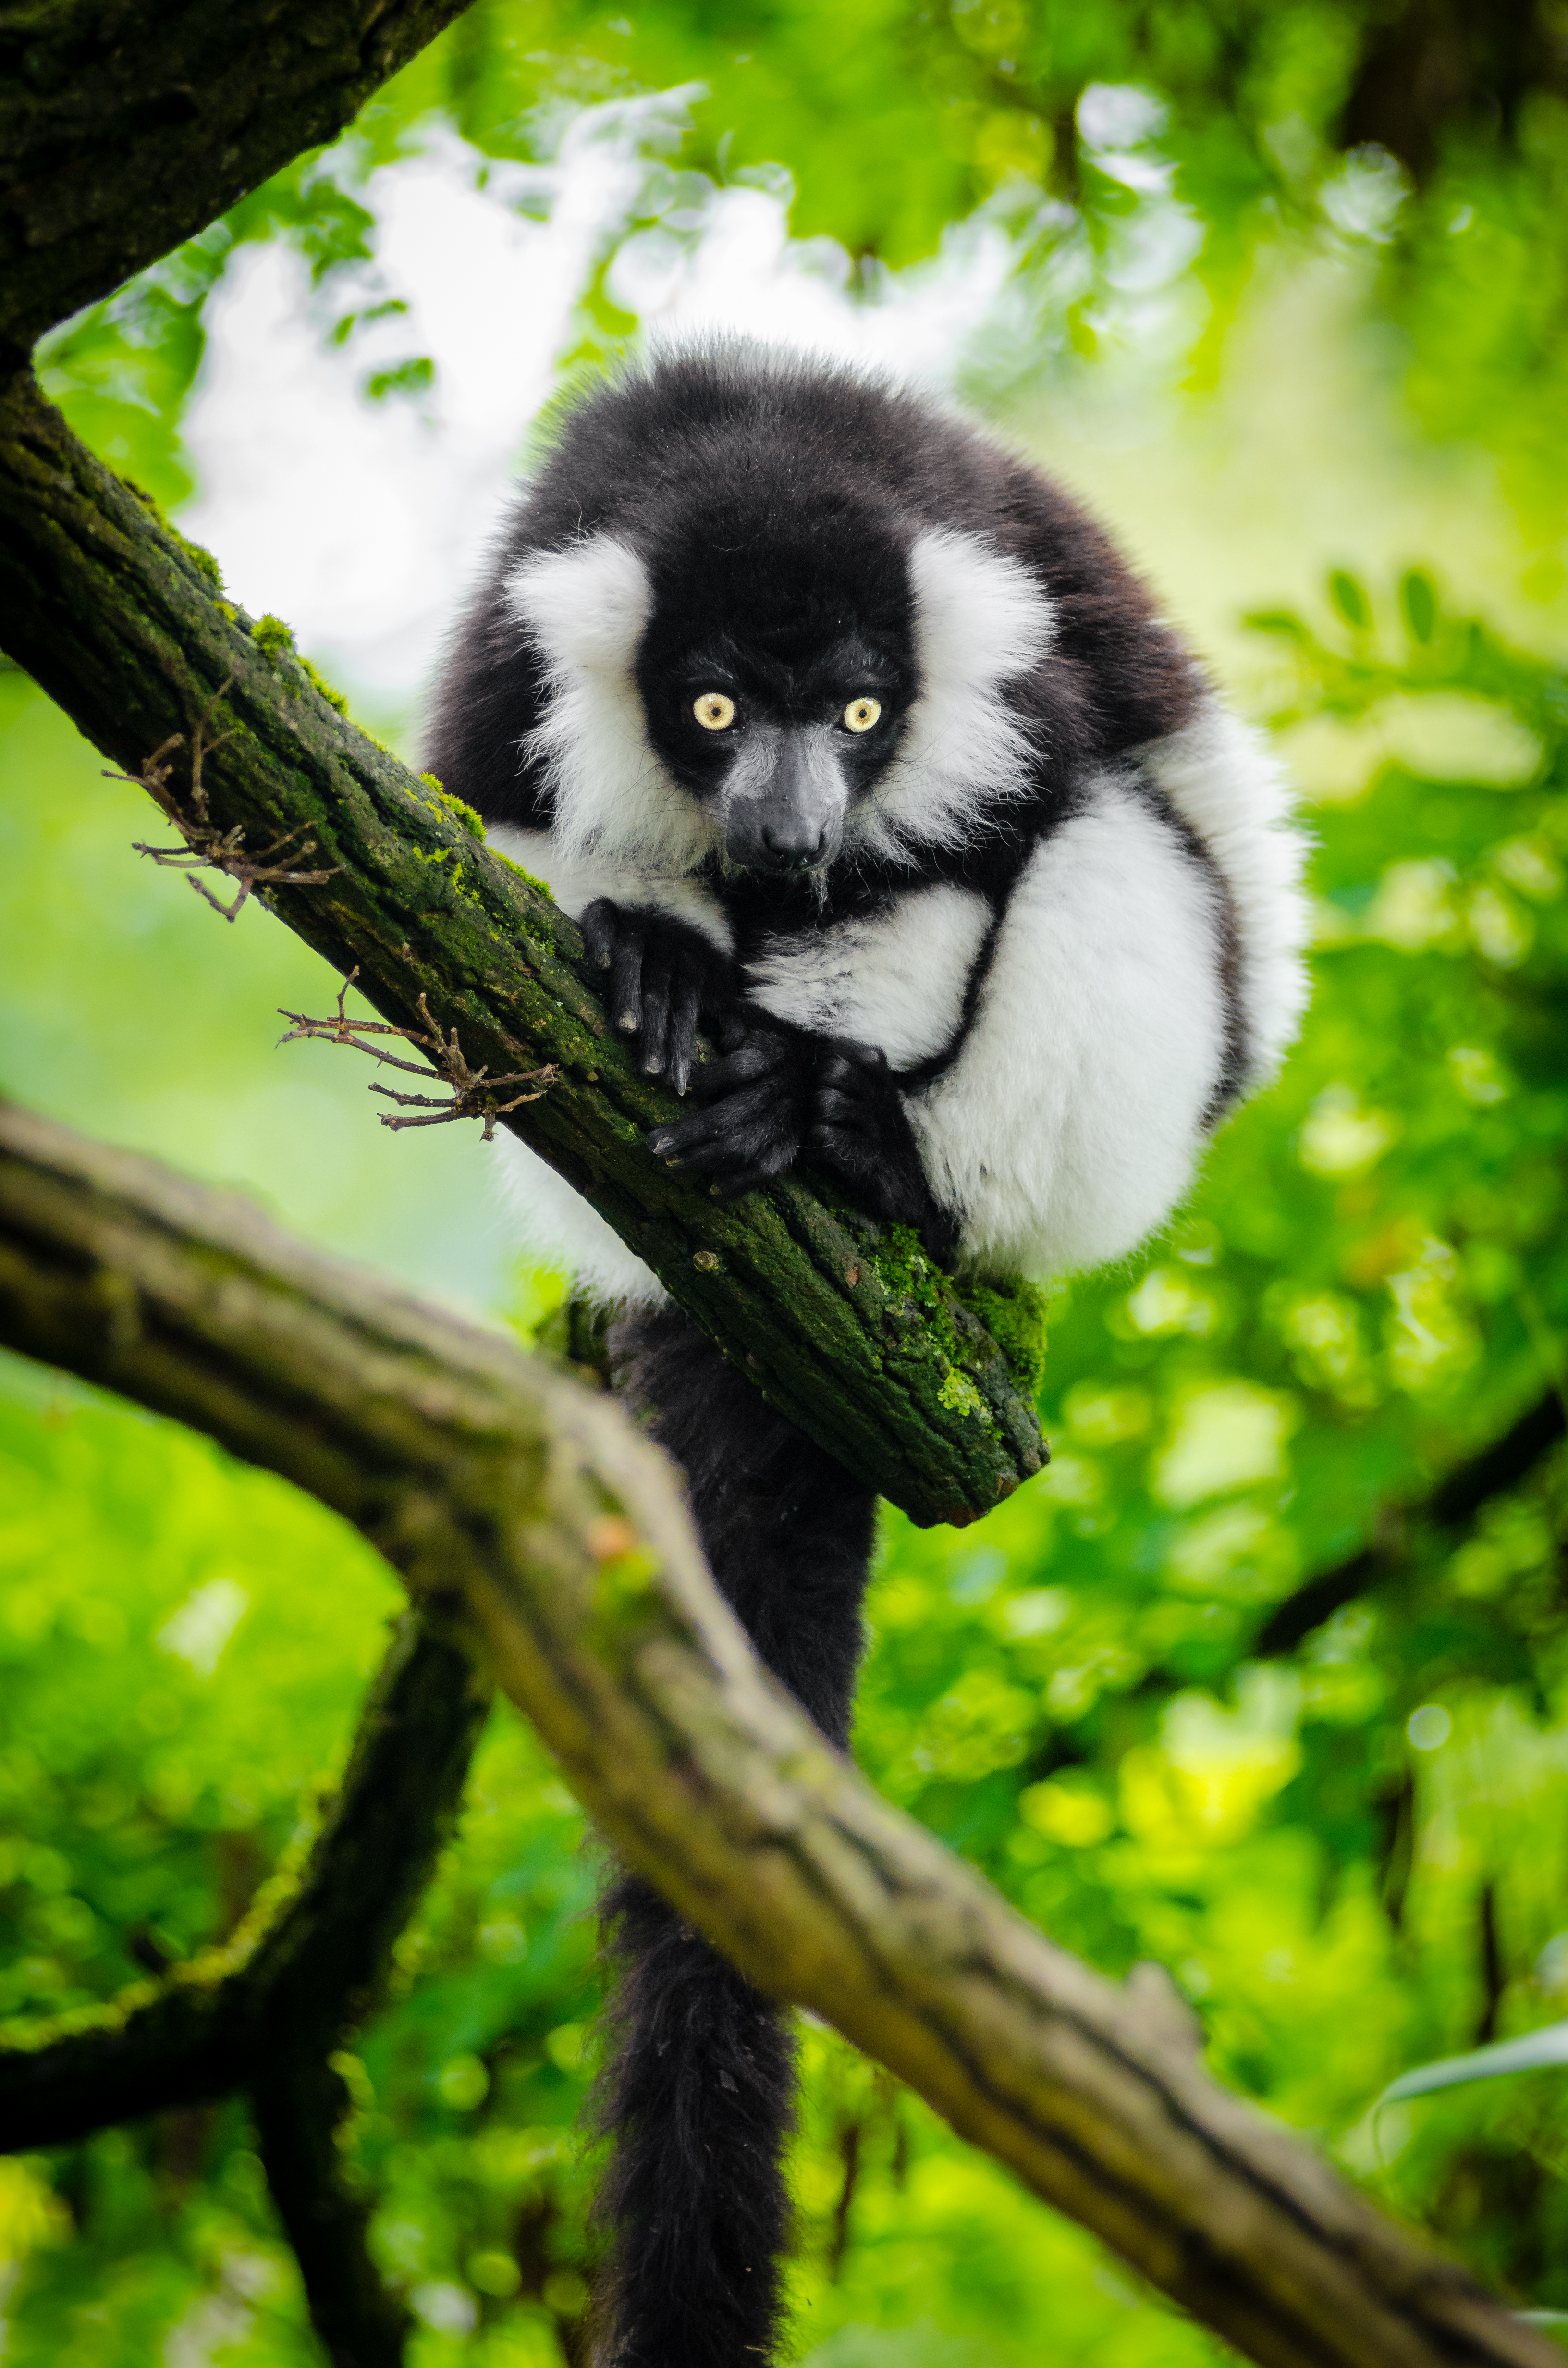
nature, branch, animal, wildlife, zoo, mammal, fauna, primate, madagascar, vertebrate, lemur, new world monkey